Niigata City Higashi General Sports Center

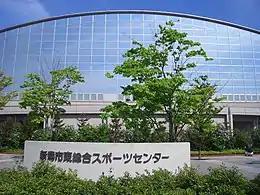

Niigata City Higashi General Sports Center is an arena in Niigata, Niigata, Japan. It is the former home arena of the Niigata Albirex BB of the B.League, Japan's professional basketball league.